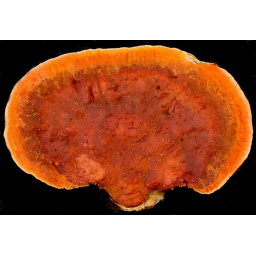
orange bracket fungus against a black bg.